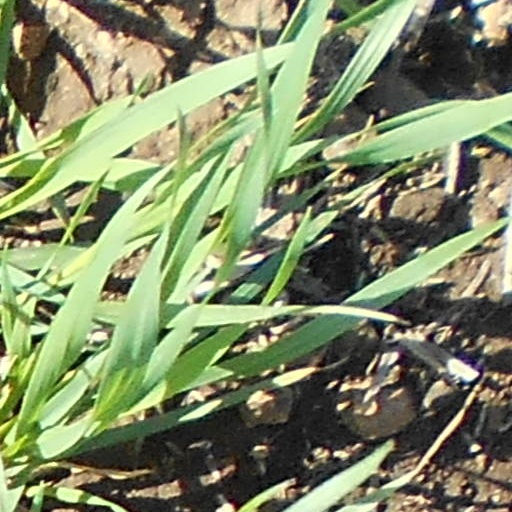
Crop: wheat